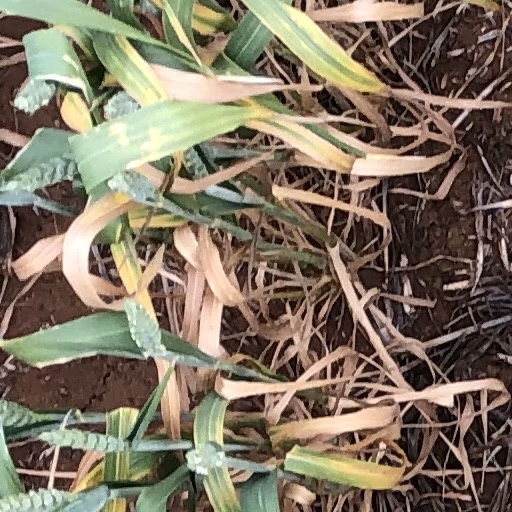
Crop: wheat